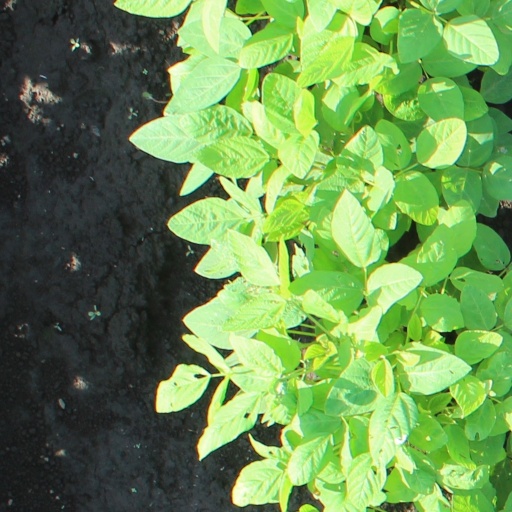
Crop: soybean